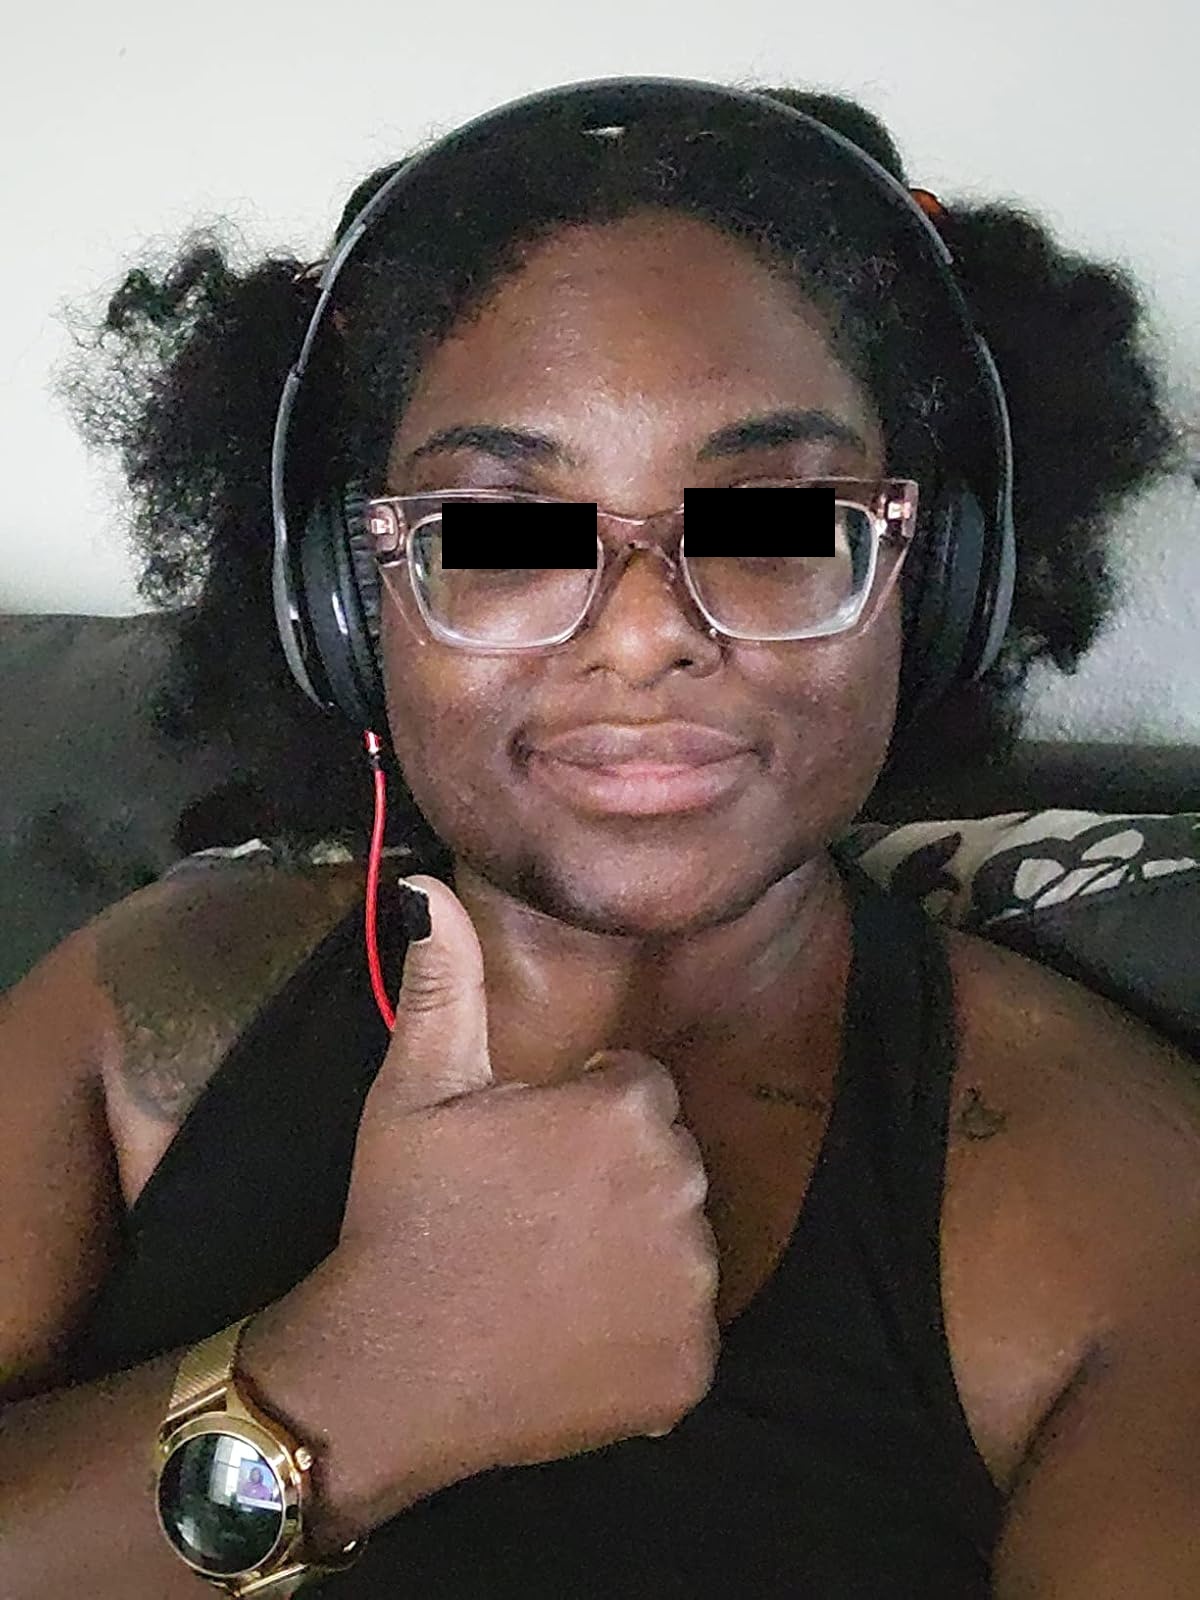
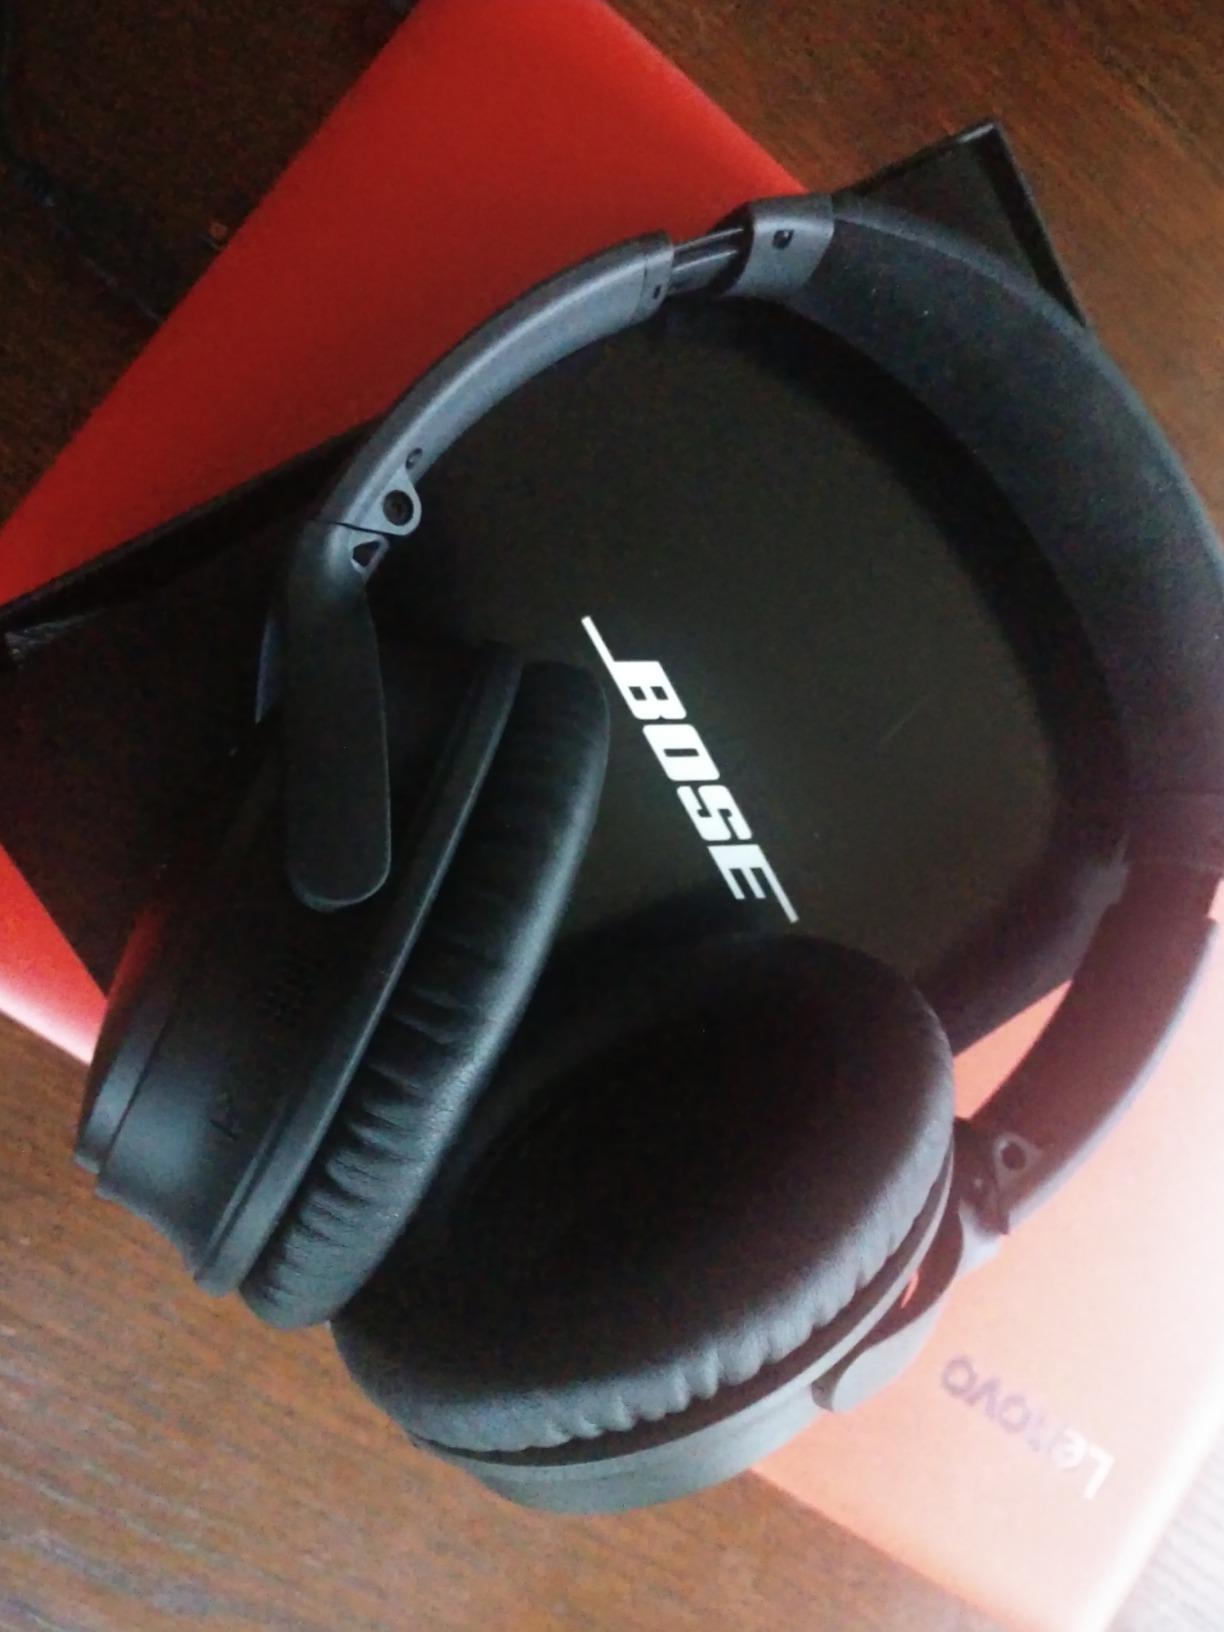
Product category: headphones
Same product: no